Nocte people

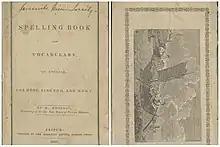
L-R: View of cover and backcover of the book.

In 1839, the first book on the Nocte people was written and published. Titled, "A spelling book and vocabulary in English, Assamese, Singpho and Naga", the book was authored by Miles Bronson, the American Baptist Missionary who lived with the Nocte people from January 1839 to October 1840. A 66-page book, it consist of more than 730 vocabularies and 47 reading lessons each in Nocte (Naga), Singpho, Assamese and English languages. As per the records, 500 copies of the book were printed at the American Baptist Mission Press, Jeypore, Assam.